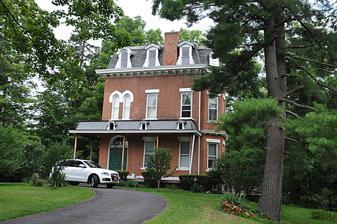
Building: William Austin House (Trumansburg, New York)
Country: United States of America
Year built: 1870
Historic house in New York, United States United States historic place William Austin House U.S. National Register of Historic Places Show map of New York Show map of the United States Location 34 Seneca St., Trumansburg, New York Coordinates 42°32′40″N 76°40′1″W / 42.54444°N 76.66694°W / 42.54444; -76.66694 Area 0.7 acres (0.28 ha) Built 1870 Architectural style Second Empire NRHP reference No. 02000798 Added to NRHP July 19, 2002 The William Austin House is a historic house located at 34 Seneca Street in Trumansburg , Tompkins County, New York . Description and history The William Austin House (34 Seneca Street, Trumansburg, NY 14886) was listed on the National Register of Historic Places in 2002. Portions of the text below were adapted from a copy of the original nomination document. Description The William Austin House, built in 1870, is a fashionable, Second Empire style brick dwelling located in the northwestern fringes of the historic core of the village of Trumansburg. The immediate neighborhood around the Austin House consists of late nineteenth and early twentieth century dwellings on relatively small village lots informally landscaped with lawns and mature trees and shrubbery. The dwelling is located on a .68-acre corner lot at the intersection of Seneca and Bradley Streets; a circular gravel driveway provides access to the front (south) facade of the house overlooking Seneca Street. There are no outbuildings located on the property. The Austin house consists of a large, essentially rectangular, 2 + 1 ⁄ 2 -story brick main block and an asymmetrically placed rear wing. Overall features of the building include slate-clad, Mansard roofs pierced by dormer windows accented by round or miter-arched lintels; broadly projecting eaves supported by elaborate scroll brackets; and generally regular fenestration, with paired and single double-hung sash predominating. Most window openings are rectangular and feature simple iron sills and flat-arched iron lintels; the second story of the front facade is enlivened by a prominent pair of round-arched windows with keystoned iron lintels. Third-story dormer windows are generally rectangular, although a few asymmetrically placed round-arched windows and oculi accentuate the Mansard roof. The front facade and west elevation of the main block are dominated by a handsome verandah with a slate-clad, Mansard roof pierced by tiny, decorative dormer windows (with round or miter-arched lintels). Bold, square posts with elegant, molded details support the verandah's broadly projecting, bracketed eaves. The main entrance consists of a pair of molded wood doors surmounted by a large, round-arched fanlight. The east elevation of the main block features a prominent, two-story bay window; the east elevation of the rear (north) wing contains a secondary entrance with a small, yet handsome, porch with Victorian-inspired details similar to those found on the front verandah. Many of the building's interior features survive with a high degree of integrity of design, materials and craftsmanship. Notable features include original room configurations, a variety of restrained Victorian era woodwork (window trim; baseboards; wainscoting) and original staircases. Of particular note are four marble fireplaces with elaborate Eastlake inspired details. Significance The William Austin House, built in 1870, is architecturally significantly as an outstanding example of Second Empire style domestic architecture in the village of Trumansburg, Tompkins County. Characterized by a prominent, slate-clad Mansard roof, polychrome masonry construction, asymmetrical massing and elaborate, Victorian era ornamentation, it embodies all of the distinctive characteristics of the type and period. The area that is now the village of Trumansburg was originally settled by Abner Treman (also spelled Tremaine), a Revolutionary War veteran who acquired a tract of land within New York State's Military Tract. Applying for his tract under the name of Abner Trimmins, Treman arrived in 1793 with his wife (Mary McLallen) and three children (Mary, Jonathan, and Annis). Treman is credited with establishing the first mill in the area that later became Trumansburg (name derived and corrupted from Treman/Tremaine). Trumansburg was one of several concentrations of settlement in the town of Ulysses, which was officially formed on March 5, 1799. By 1803, the first church (formed by Jedediah Chapman to serve the needs of a small group of Presbyterians) was built. The fast-slowing Taughanick Creek, ultimately emptying into Cayuga Lake, provided hydropower for a variety of early and mid-nineteenth century industrial ventures. On the eve of the Civil War, Ulysses boasted four main settlements: Trumansburg, Jacksonville, Waterburgh, and Halseyville. By 1860, there were six churches scattered throughout Ulysses; four were located in Trumansburg. Home to 1,052 souls (R. P. Smith's Historical and Statistical Gazetteer of New York State, 1860), Trumansburg also boasted numerous commercial establishments and the renowned Trumansburg Academy. Trumansburg continued to flourish after the Civil War, rivaled only by the nearby city of Ithaca as Tompkins County's focal points of commercial, social, civic and educational activity. At this time, one of Trumansburg's foremost citizens was William Austin, a Civil War veteran who had served as a lieutenant colonel in the infantry of the 109th NY Vol. William, born in 1832, was the son of David R. and Lydia (Rhodes) Austin of nearby Odessa, NY. After the war, Austin was a prominent lawyer in Trumansburg; in 1872 he served as the village clerk. Befitting his prominent position in the community, Austin built a fashionable Second Empire style dwelling for his family (including his wife, Anne E., and their five daughters) in an upscale residential neighborhood of the bustling village. With the exception of some interior deterioration due to neglect, the building, as it stands today, remains an intact, representative example of Victorian era domestic architecture in Trumansburg. Characteristic features of the type and period — specifically, the Second Empire style — displayed by the house include a prominent, slat-clad Mansard roof with bracketed eaves and dormer windows; overall asymmetry in form, plan and massing; decorative window treatments, including molded iron lintels; and a sweeping verandah with a bracketed, Mansard roof supported by ornate wood columns. William died in 1909 and Ann E. died in 1919, after which the house came into the possession of the by then married daughters, Mary Ogden, Ida Astinger, Elizabeth Wood, Helen Halsey and Pearl Haas. In 1928, the property was acquired by three young sisters in the Jeffery family, Mary Jane, Frances and Bessie. In 1951, the Jeffery sisters sold the property to the Dubois family, who leased the building out to a series of tenants between 1951 and 1969. The property changed ownership several times during the next few years; the longest subsequent tenant was the Neglia family between 1972 and 2001. The current owner, who purchased the neglected, but still grand, old house in January 2001, is [at the time of this writing] in the process of restoring the building (particularly the deteriorated interior features). Portions of the text were adapted from a copy of the original nomination document. [1] Adaptation copyright © 2008, The Gombach Group. Todd, Nancy L., NY State Division of Historic Preservation, William Austin House, Trumansburg, Tompkins County, New York, nomination document, 2002, National Park Service, National Register of Historic Places, Washington, D.C. It was listed on the National Register of Historic Places on July 19, 2002.  The nomination was submitted by Diane Layo McLafferty. References